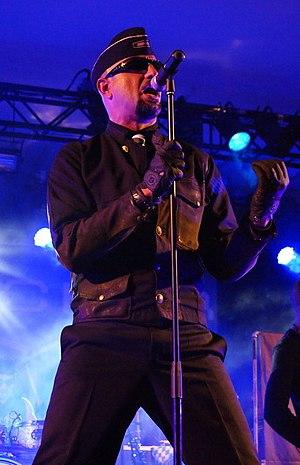
Alexander « Alexx » Wesselsky est le chanteur du groupe de Neue Deutsche Härte et de metal industriel allemand Eisbrecher et l'ancien chanteur du groupe allemand Megaherz.